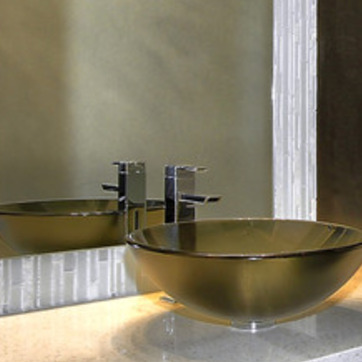
Material: metal